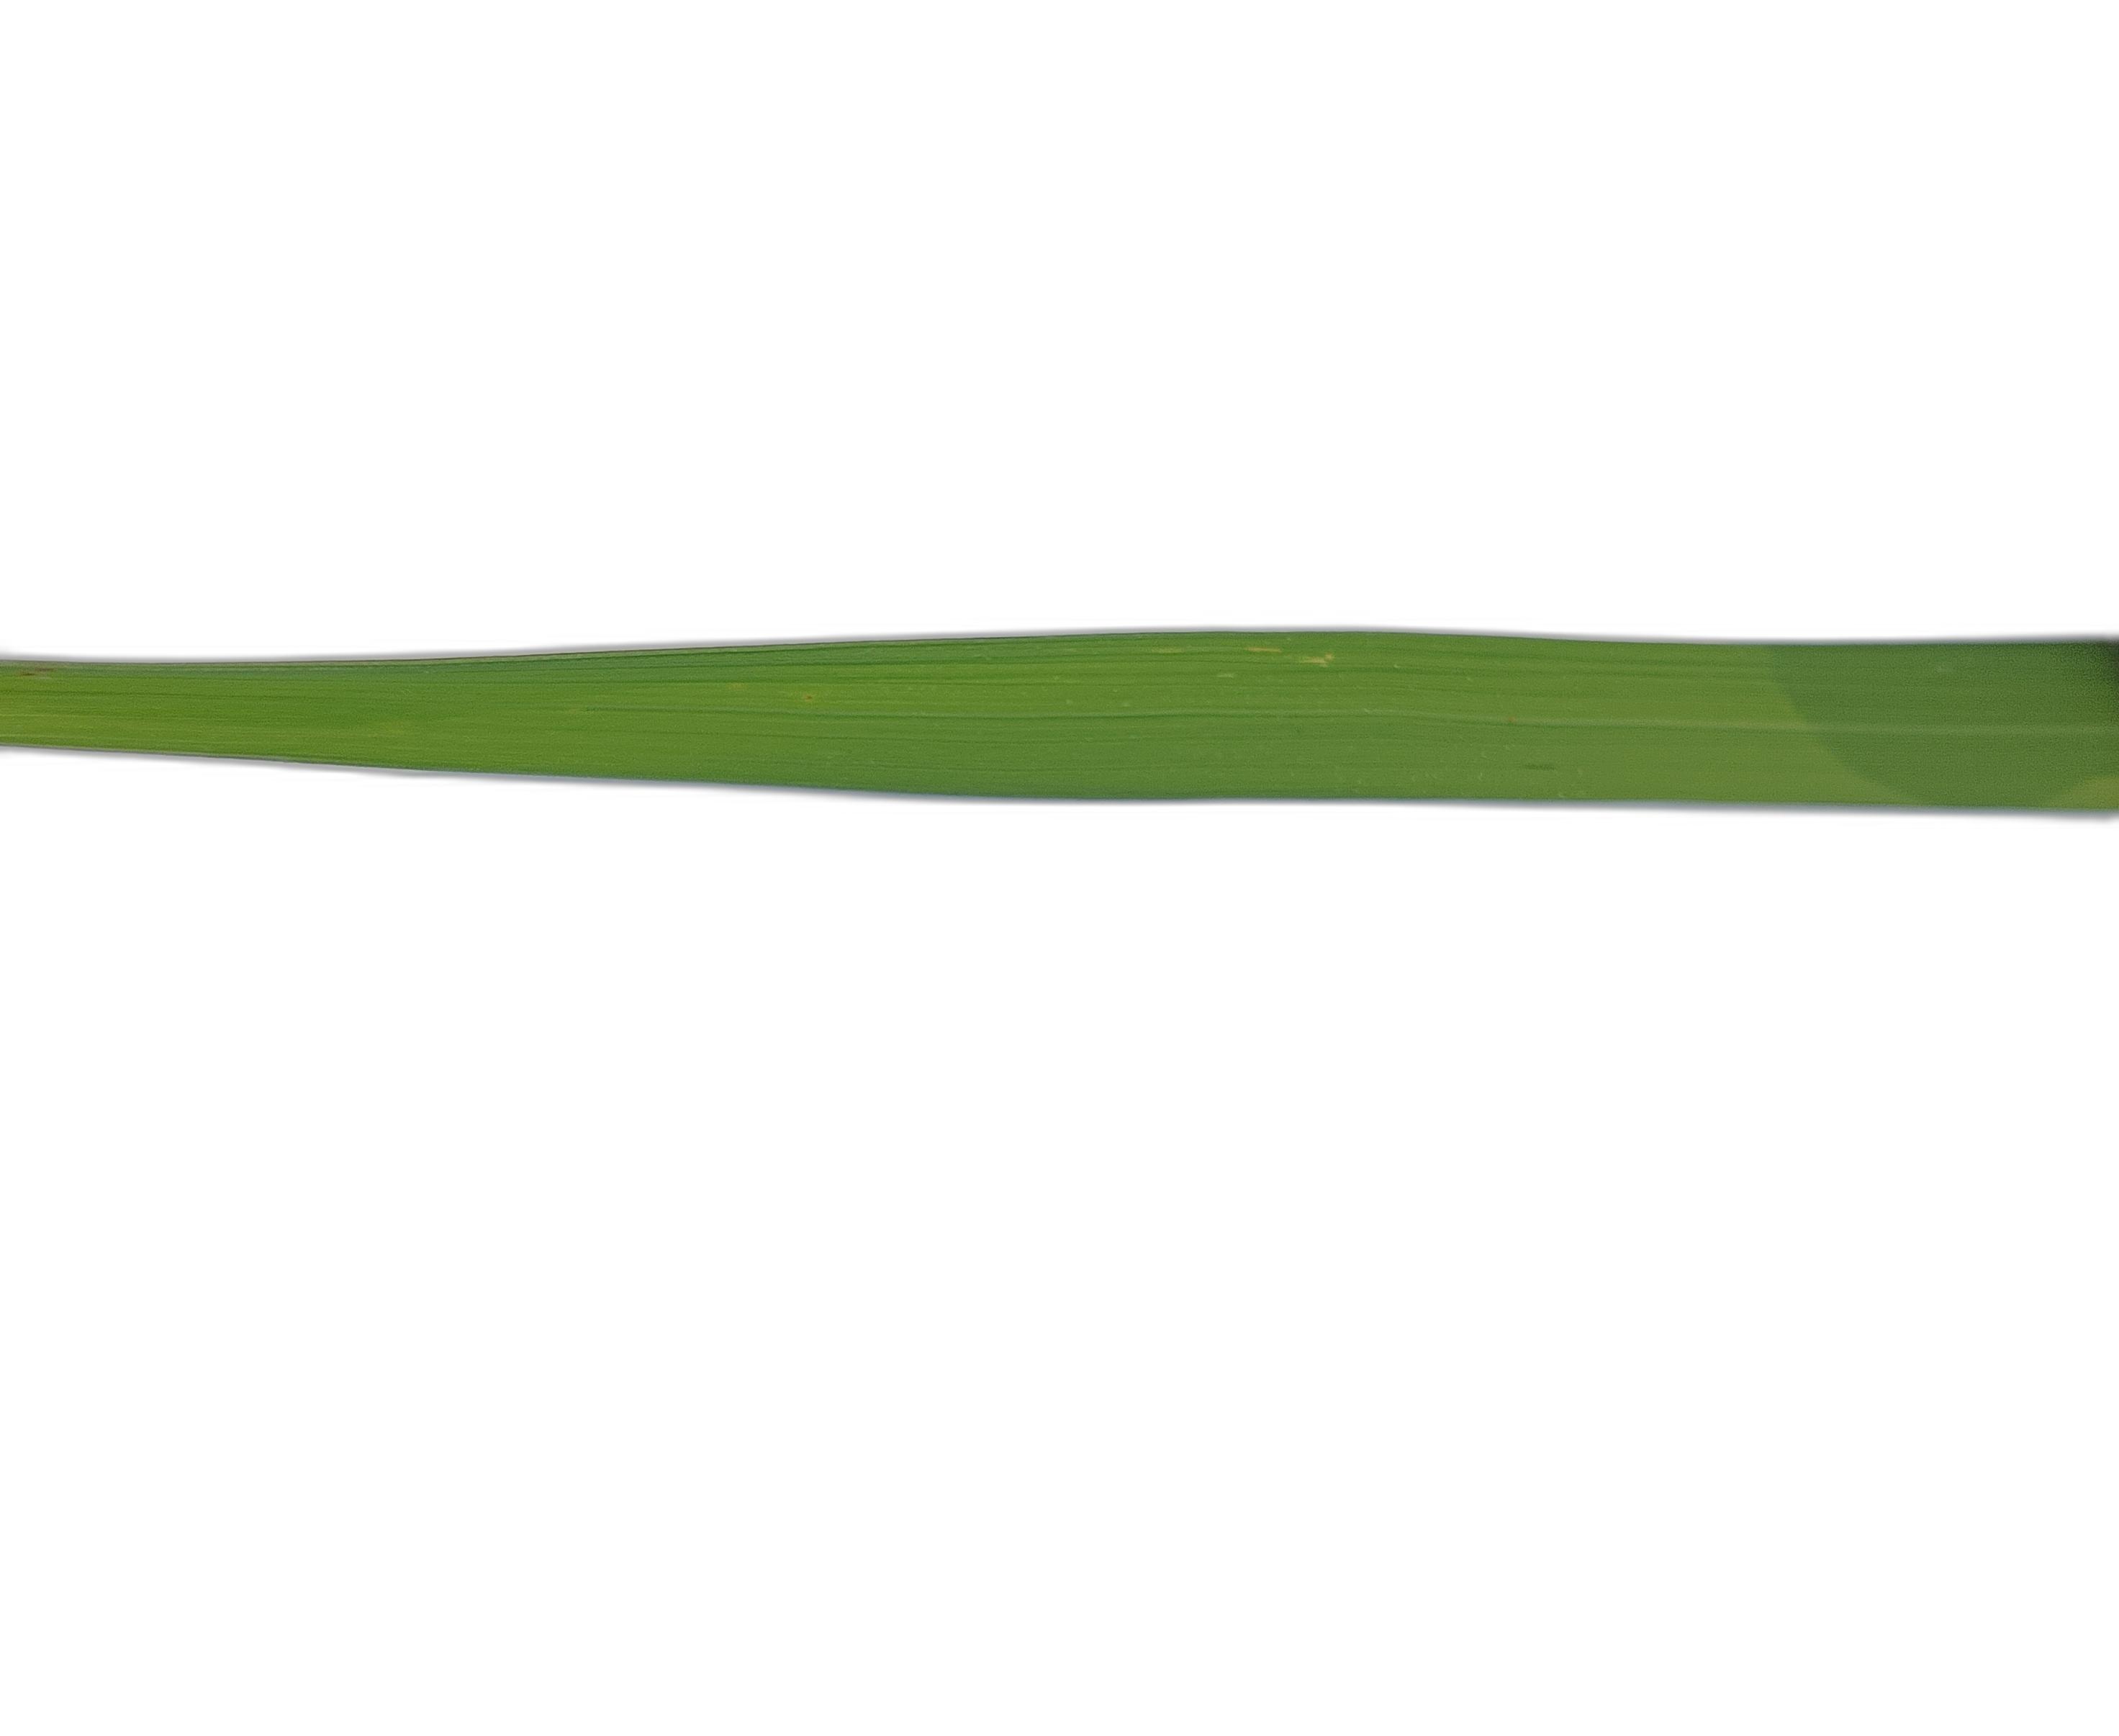
Label: Healthy